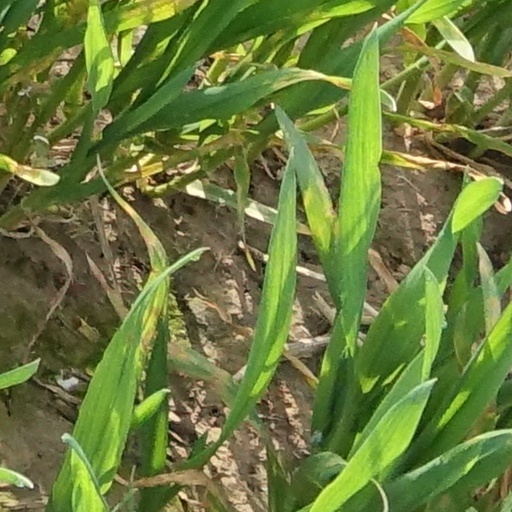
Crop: wheat